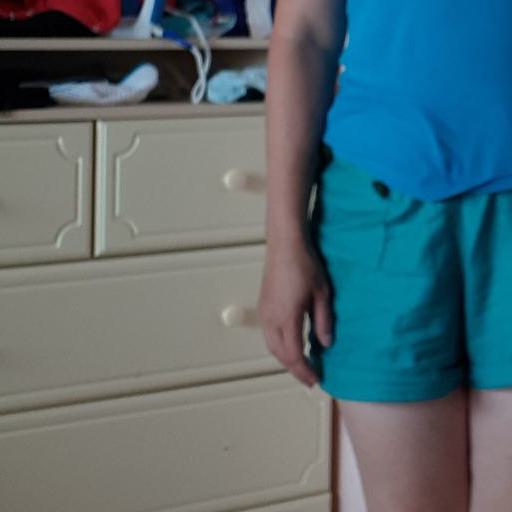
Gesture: no_gesture